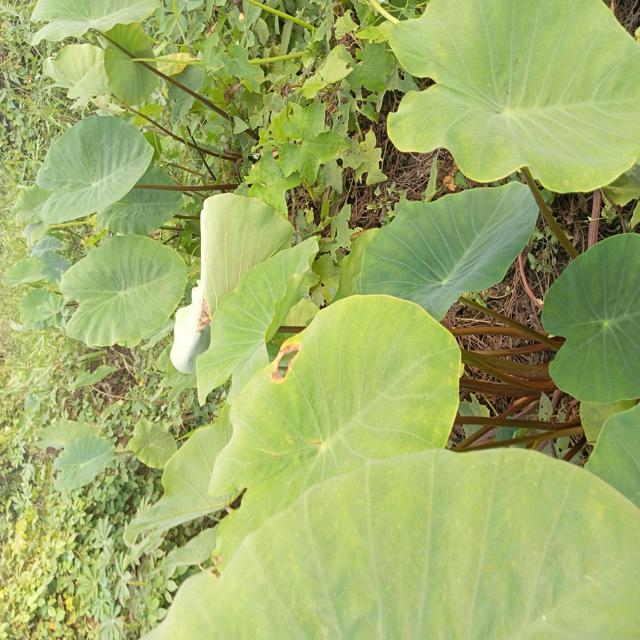
Label: Mid_Blight